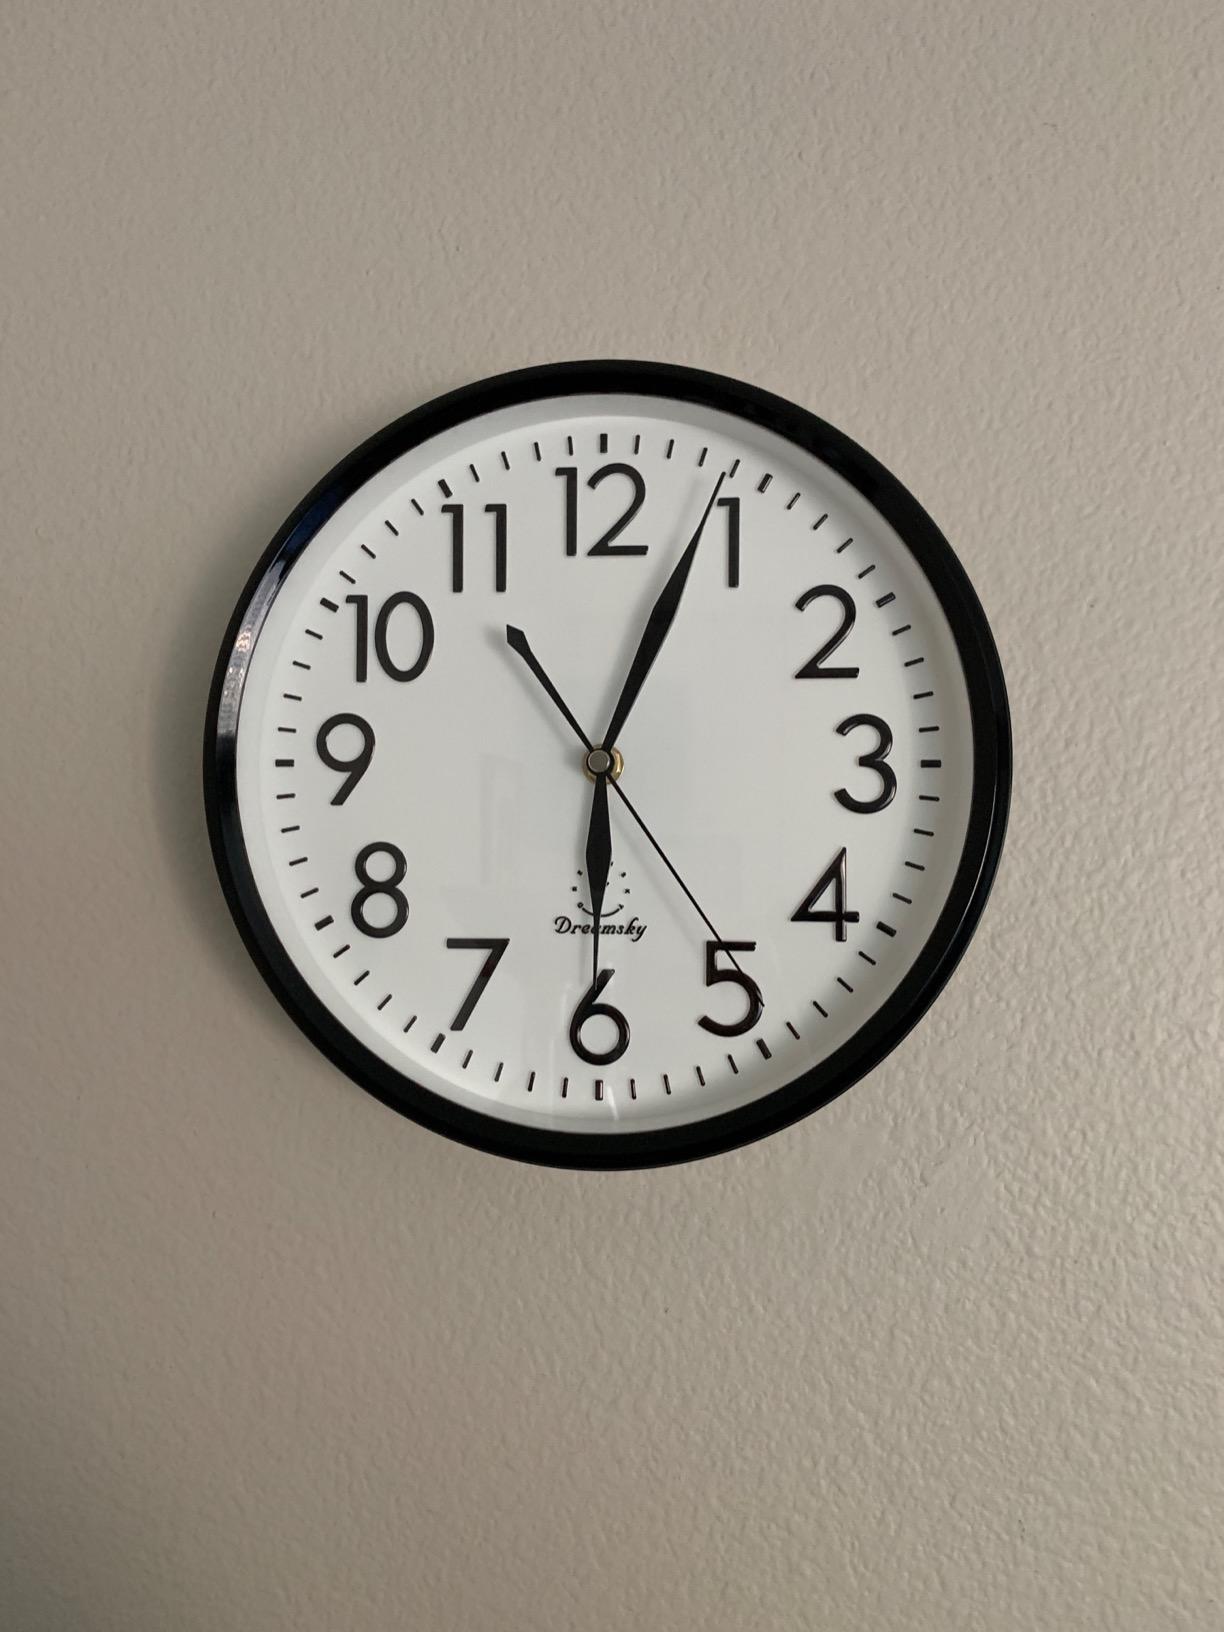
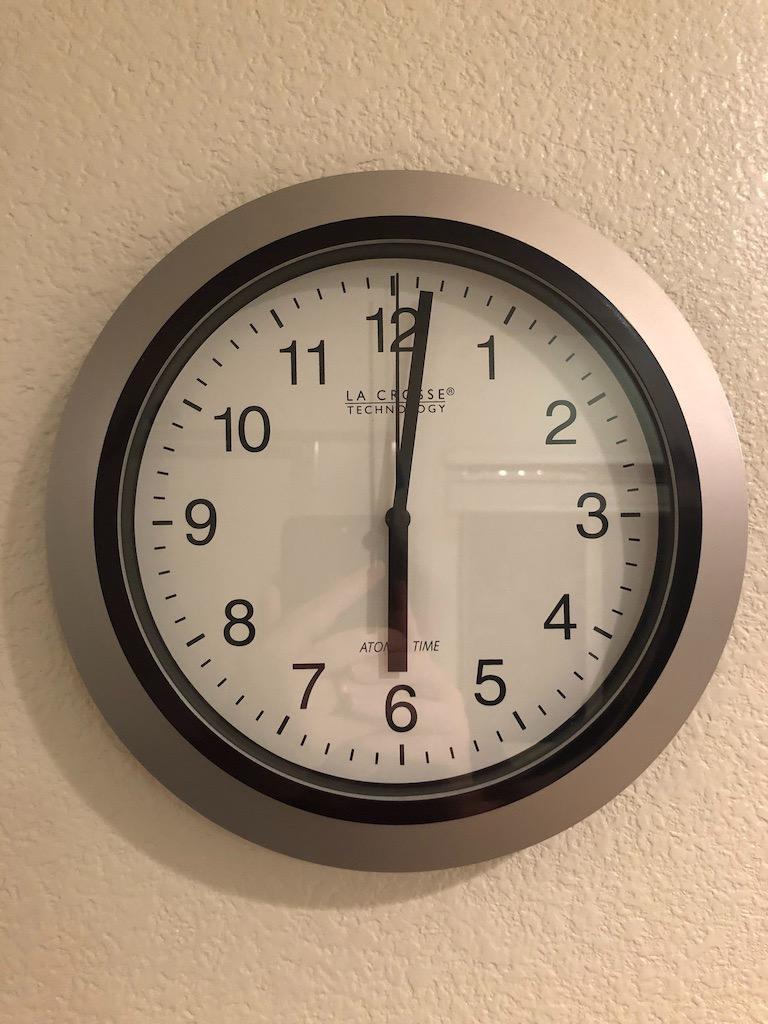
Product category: clock
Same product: no